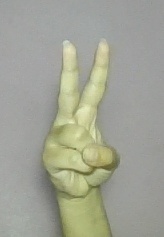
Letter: taa